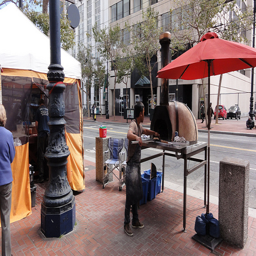
A MAN IS ONT HE STREET AS A VENDOR
A man is baking something in a portable miniature oven.
A man is cooking something inside of an oven.
A little man baking bread in a tiny oven on the side of a street.
A man is putting a pizza into an outdoor pizza oven.